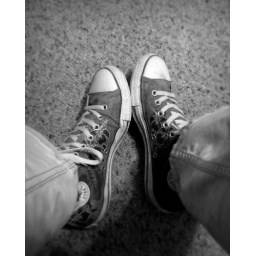
waiting in black and white